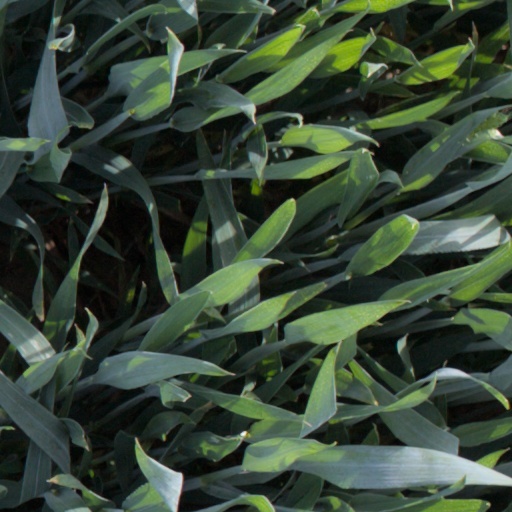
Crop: wheat